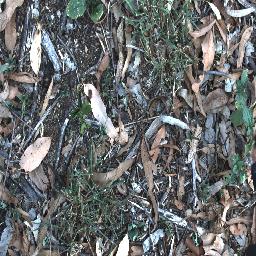
Label: negative